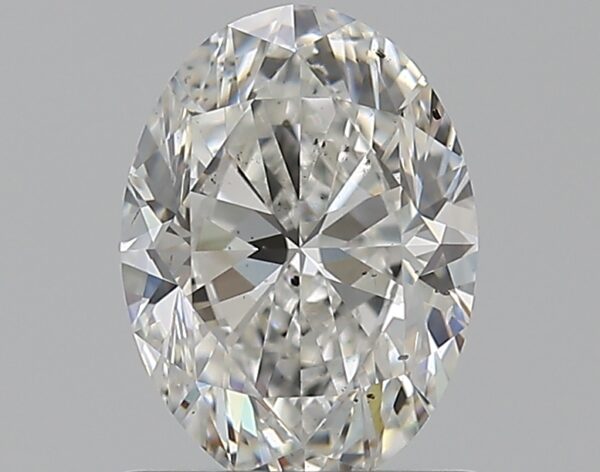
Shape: oval
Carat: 1
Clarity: SI1
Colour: F
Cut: VG
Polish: EX
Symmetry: VG
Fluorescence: ST
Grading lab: GIA
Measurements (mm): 7.45 x 5.45 x 3.57